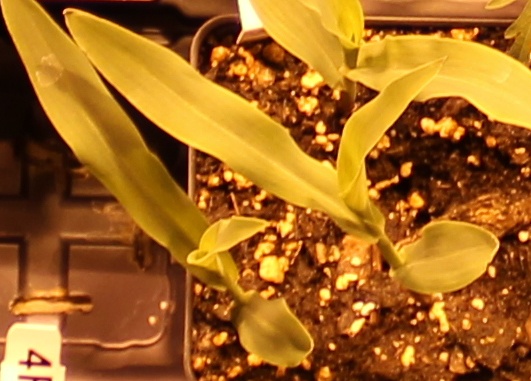
Label: Corn